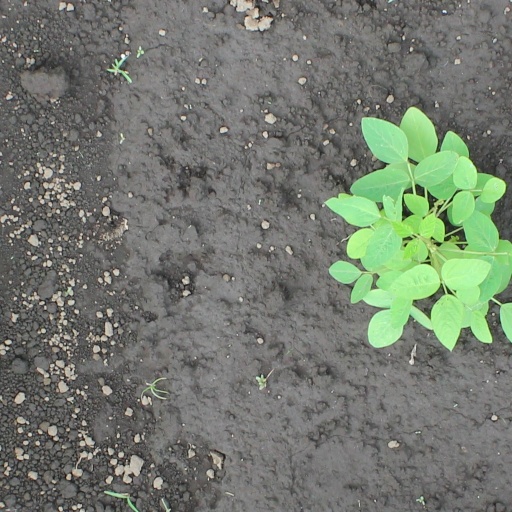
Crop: soybean